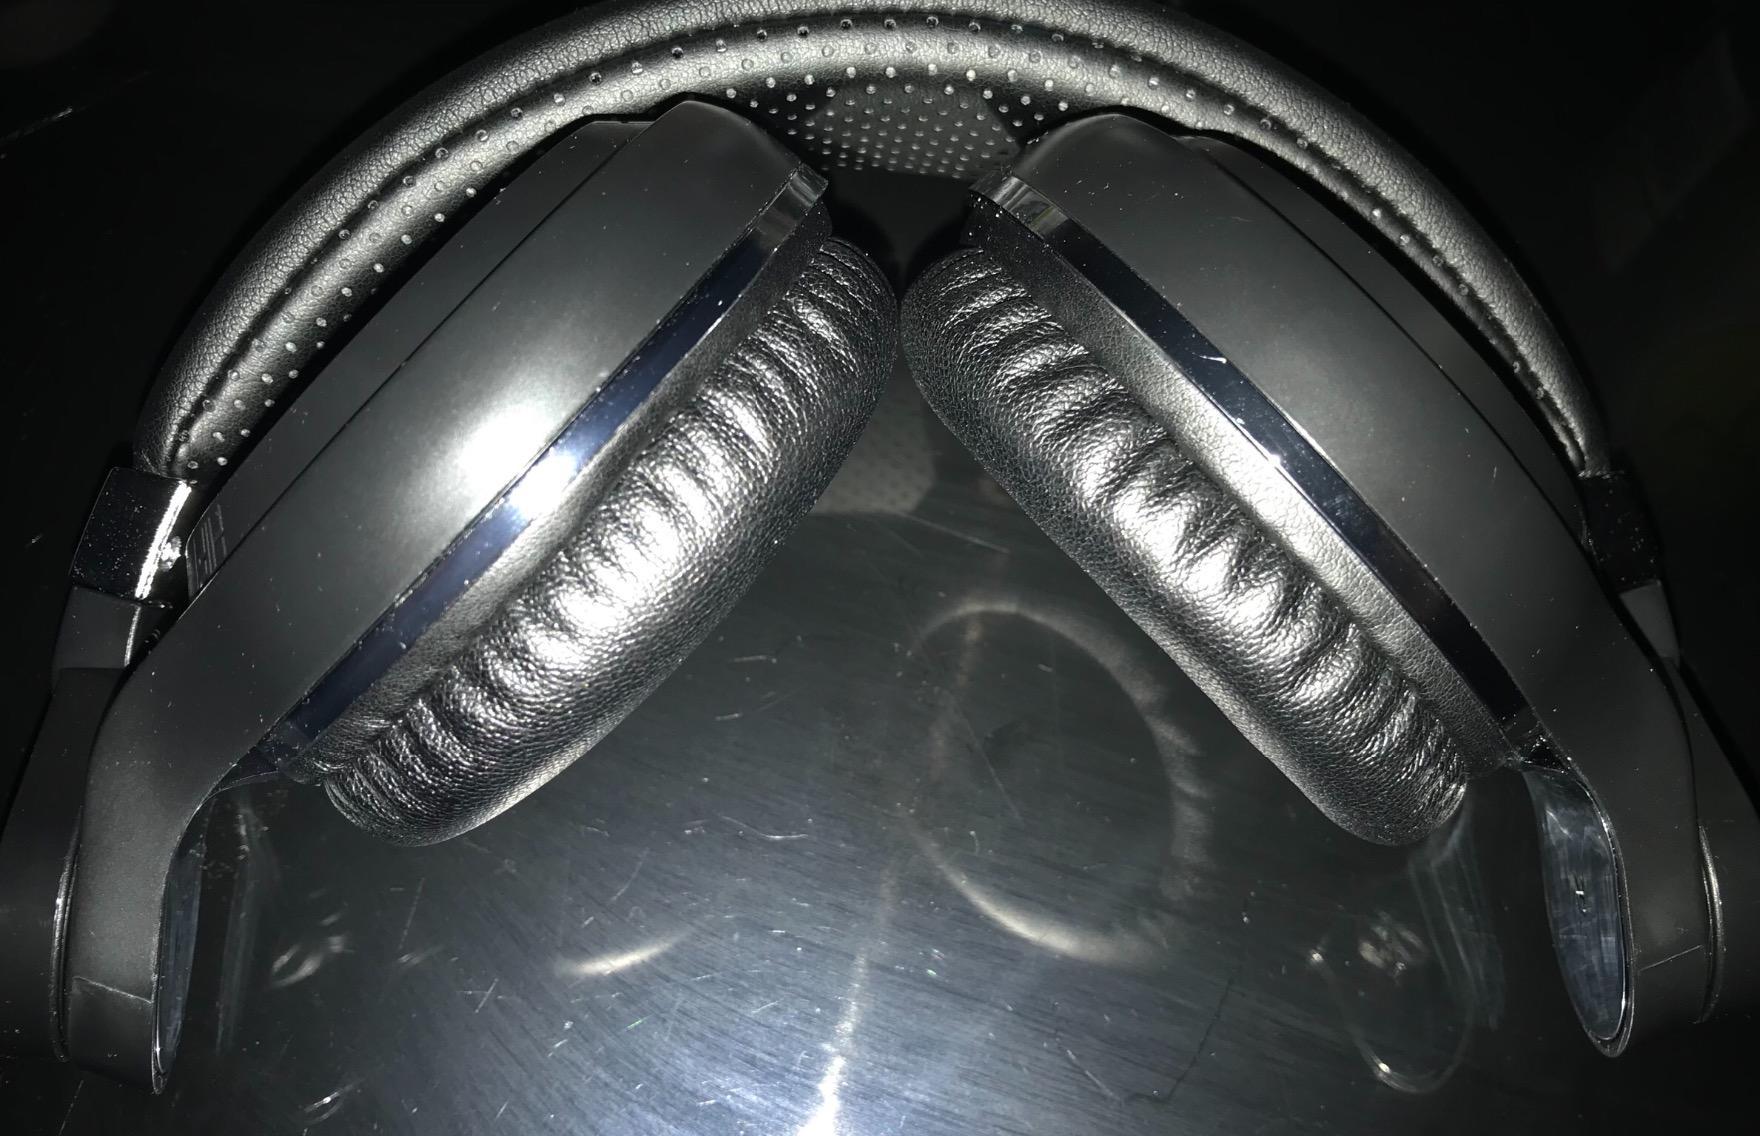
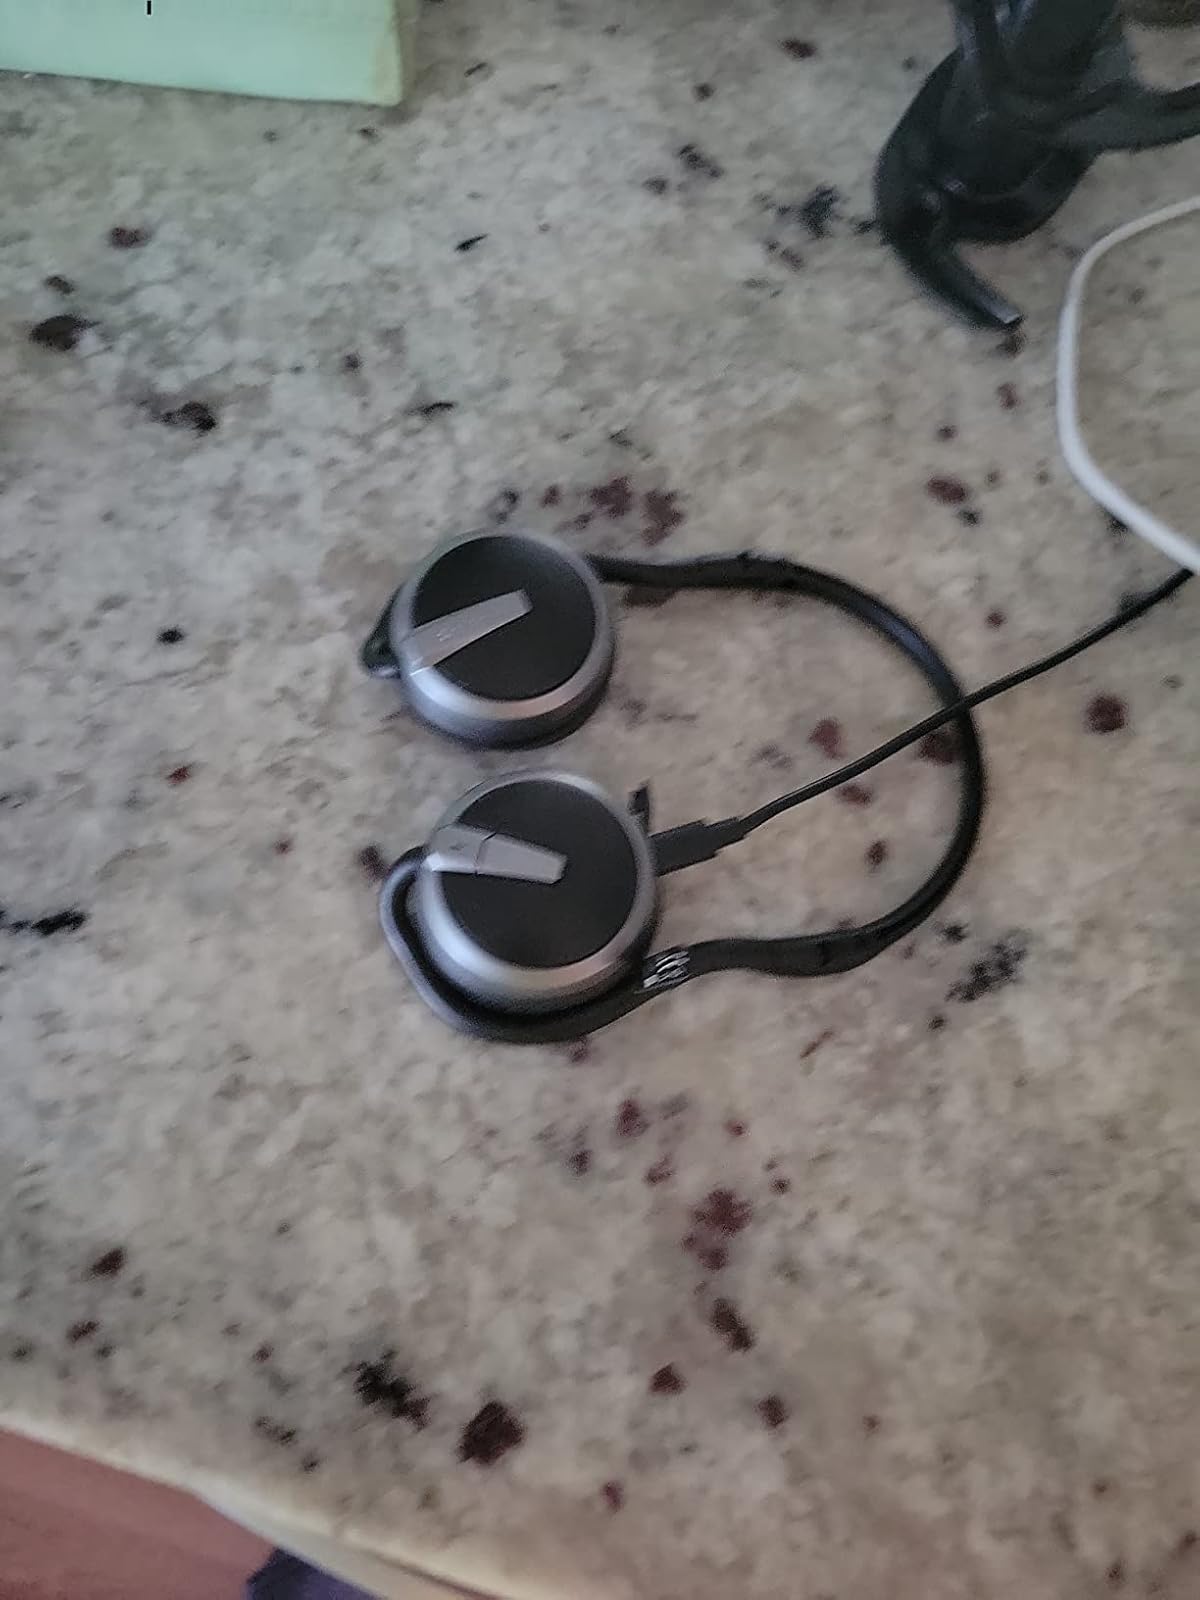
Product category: headphones
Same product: no